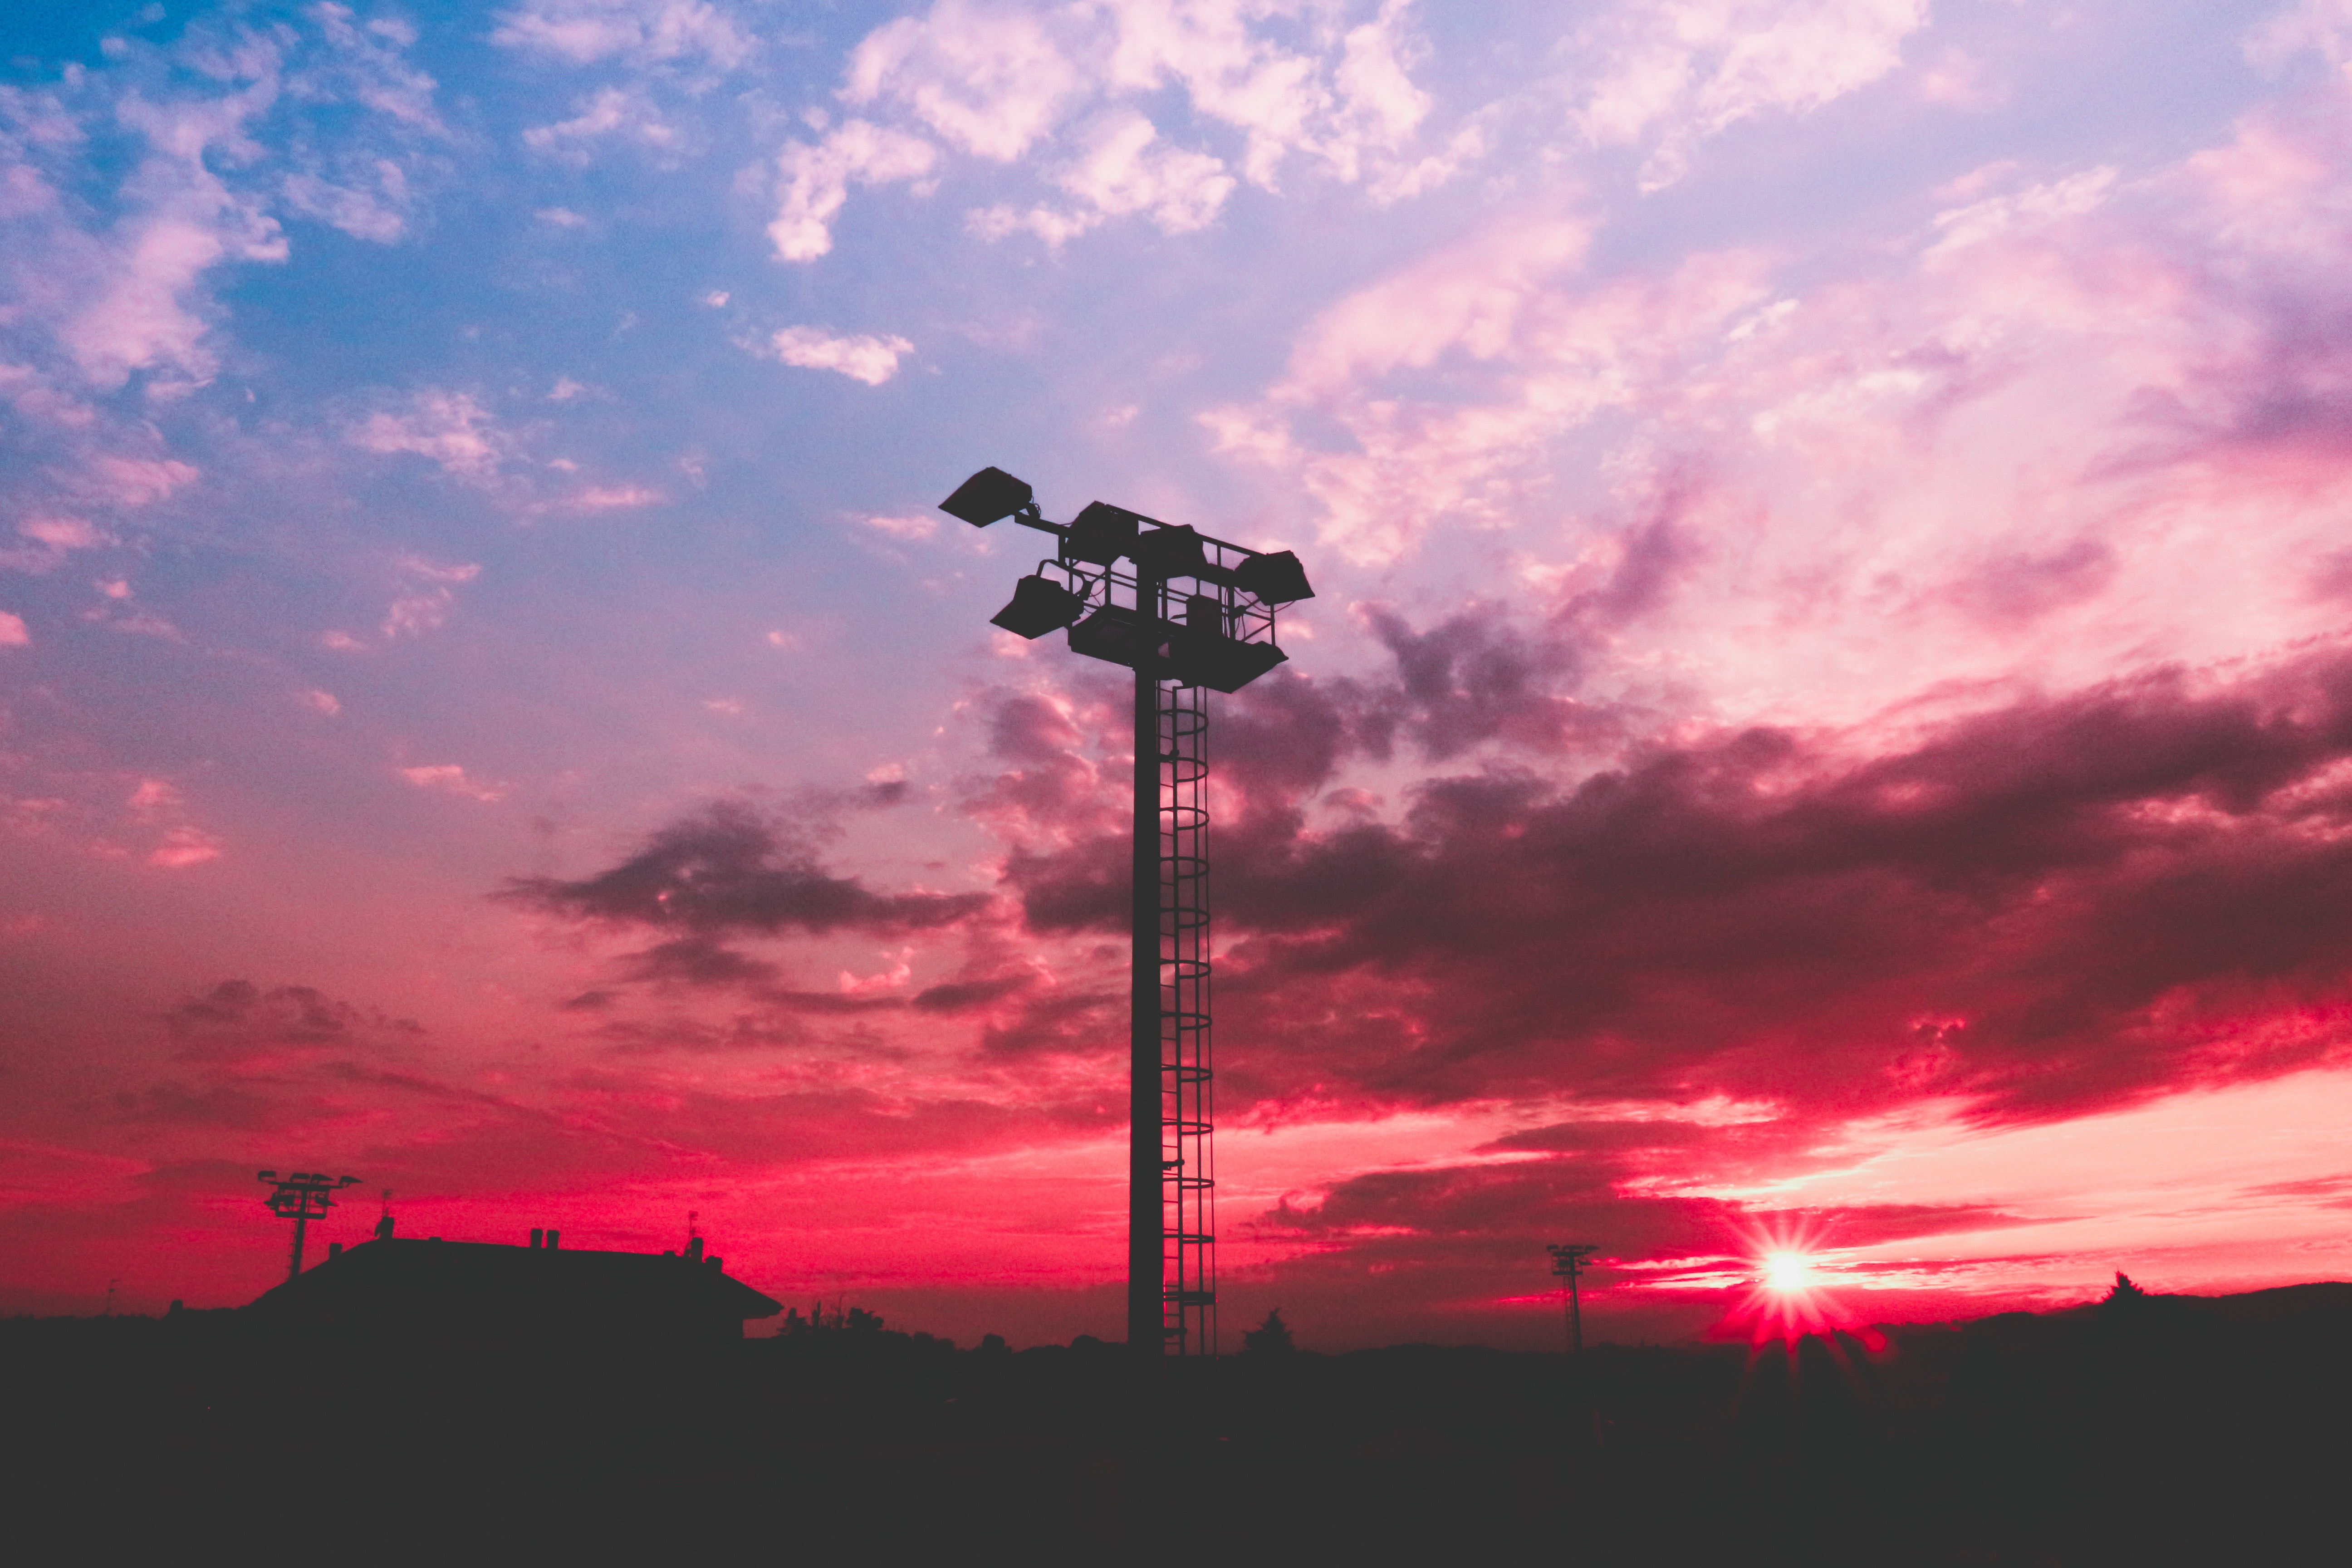
sky, cloud, red, sunset, pink, tree, horizon, afterglow, dusk, evening, atmosphere, meteorological phenomenon, landscape, plant, cumulus, sunrise, silhouette